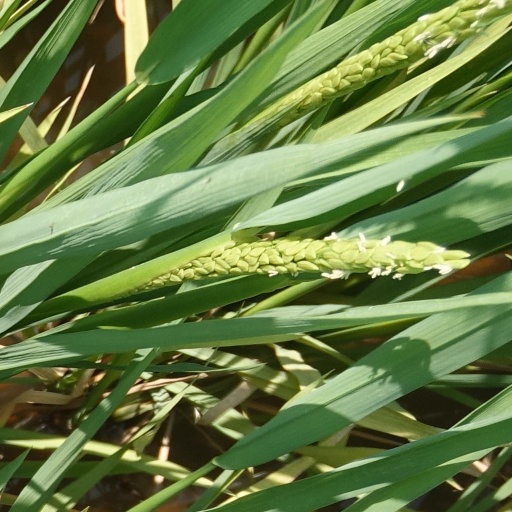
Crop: rice